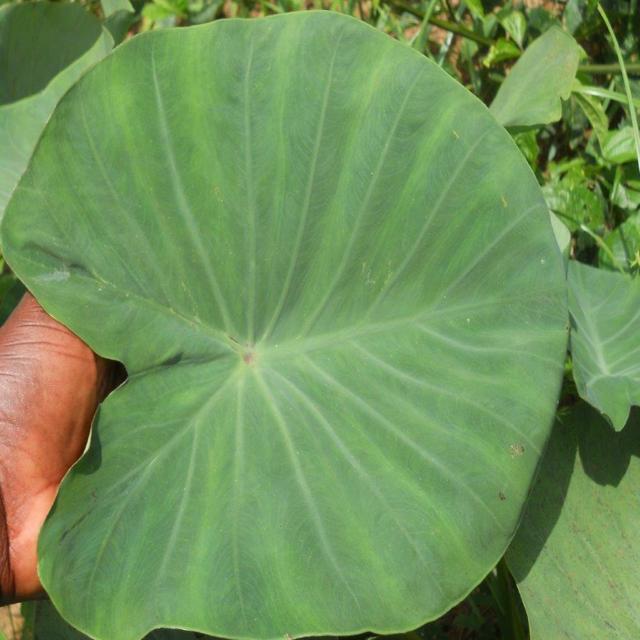
Label: Healthy